6th Airlanding Brigade (United Kingdom)

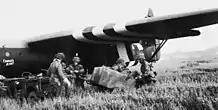
Airborne troops of the 6th Airlanding Brigade hitching a trailer to a jeep which has just been off-loaded from a Horsa glider (LH344 'Charlie's Aunt') on DZ 'N' near Ranville, on the evening of 6 June 1944.

By 04:30 7 June 2 OBLI had reached Herourvillette. Finding the village unoccupied they left a company behind to defend it, and at 08:30 the rest of the battalion headed for Escoville. They arrived at the village at 11:00 having only been confronted by sniper fire. The Germans assembling on the heights overlooking the village attacked at 15:00. Fighting at close quarters and house to house, by 16:00 the battalion was forced to withdraw back to Herourvillette. The battle cost them 87 casualties, including the CO.